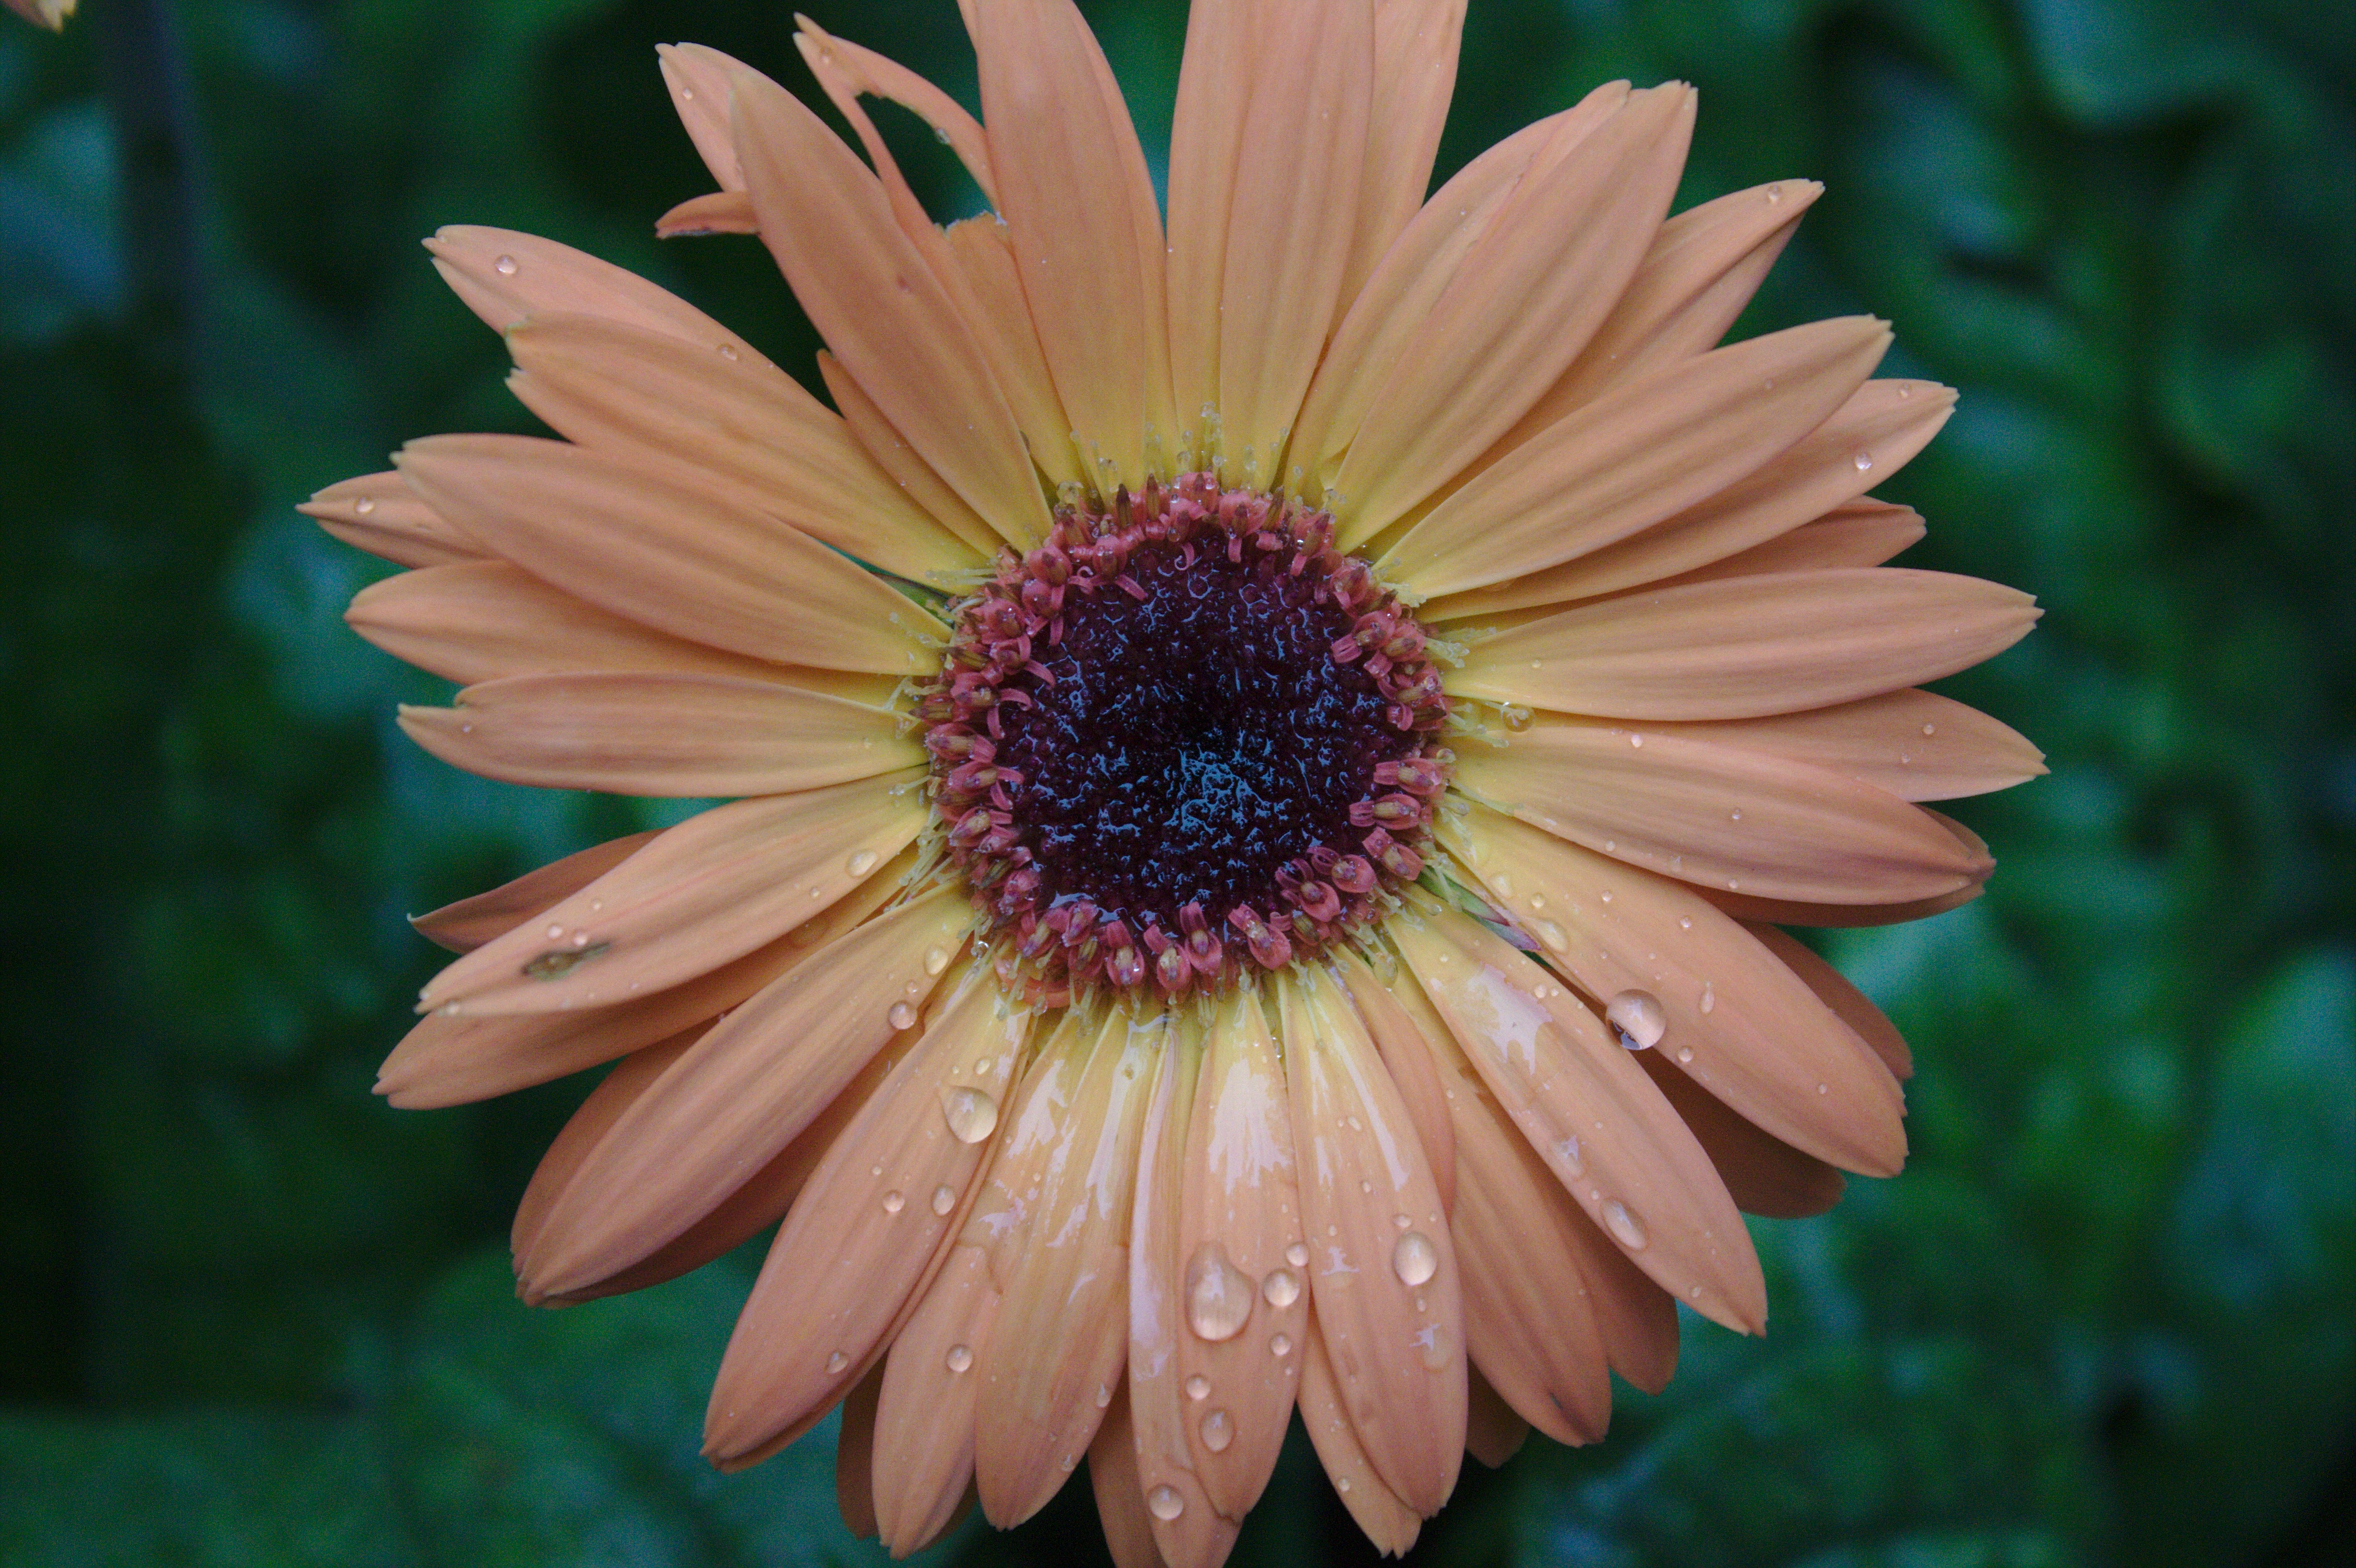
water, nature, outdoor, plant, photography, rain, fall, flower, petal, wet, daisy, green, autumn, weather, botany, yellow, garden, flora, wildflower, close up, drops, day, gerbera, shower, rainy day, macro photography, flowering plant, daisy family, oxeye daisy, plant stem, land plant